Justicia de Aragón

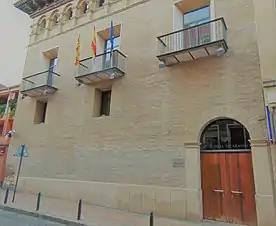
Palace of Armijo, modern seat of the Justicia de Aragon.

During the 19th century, the ancient office of the "Justicia" became a focal point of Aragonese regionalism, deep in symbolism for its historical independence and opposition to what were perceived as royal abuses of power. In 1982, after 395 years, the office of the "Justicia de Aragon" was restored with the passing of the 1982 Statute of Autonomy of Aragon. The powers of the modern office, albeit heavy in symbolism, are largely those of an ombudsman. Still, reminiscing its old powers, and unlike most ombudsman offices, the modern "Justicia" is charged with defending the Statute of Autonomy of Aragon, and with overseeing the juridical order of Aragon (particularly, private law).